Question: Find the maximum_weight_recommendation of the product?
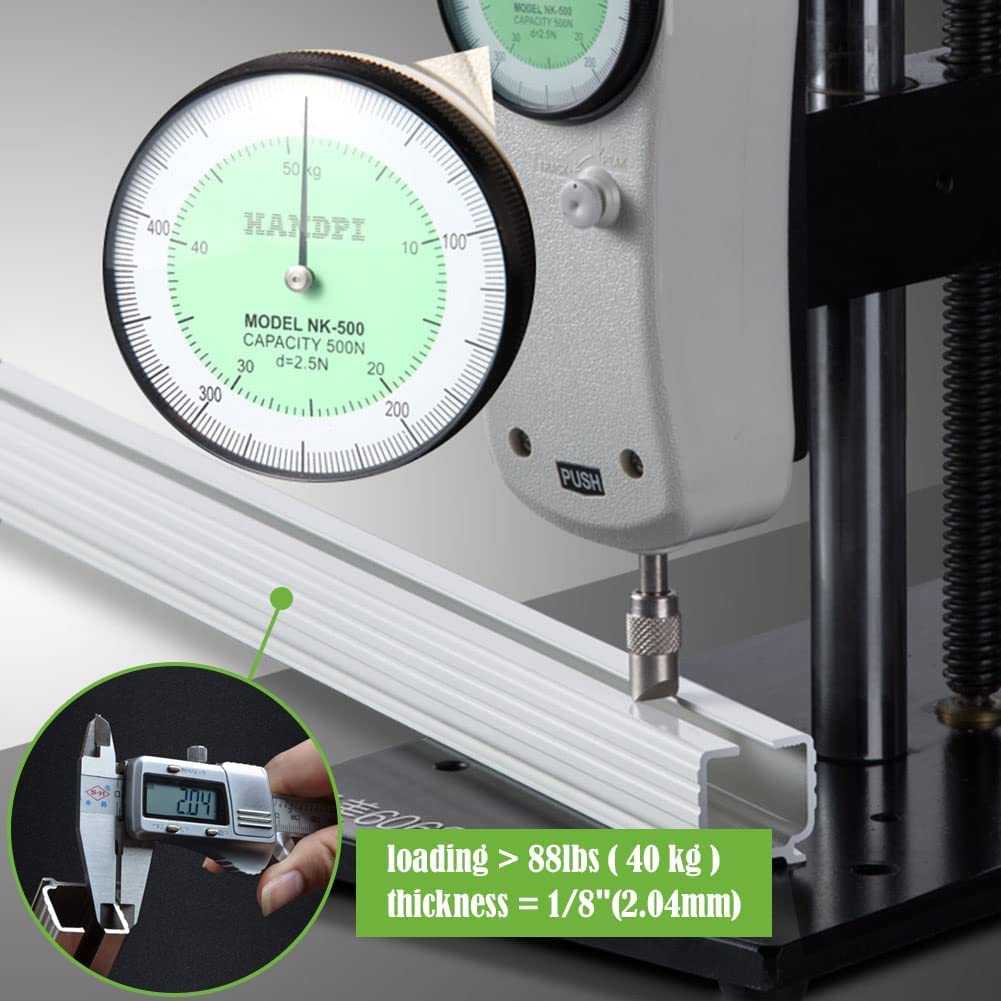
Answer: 40.0 kilogram